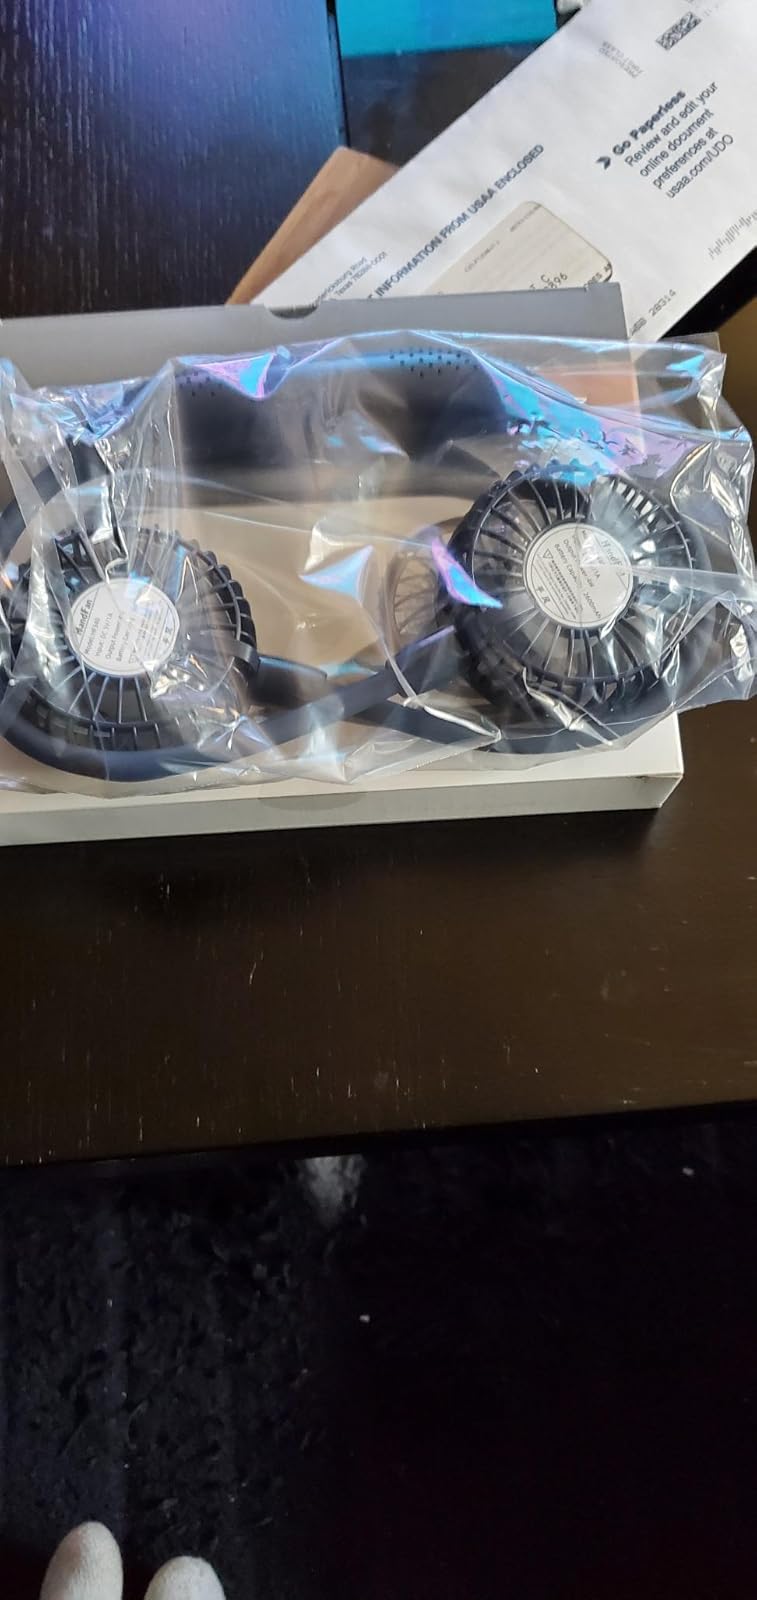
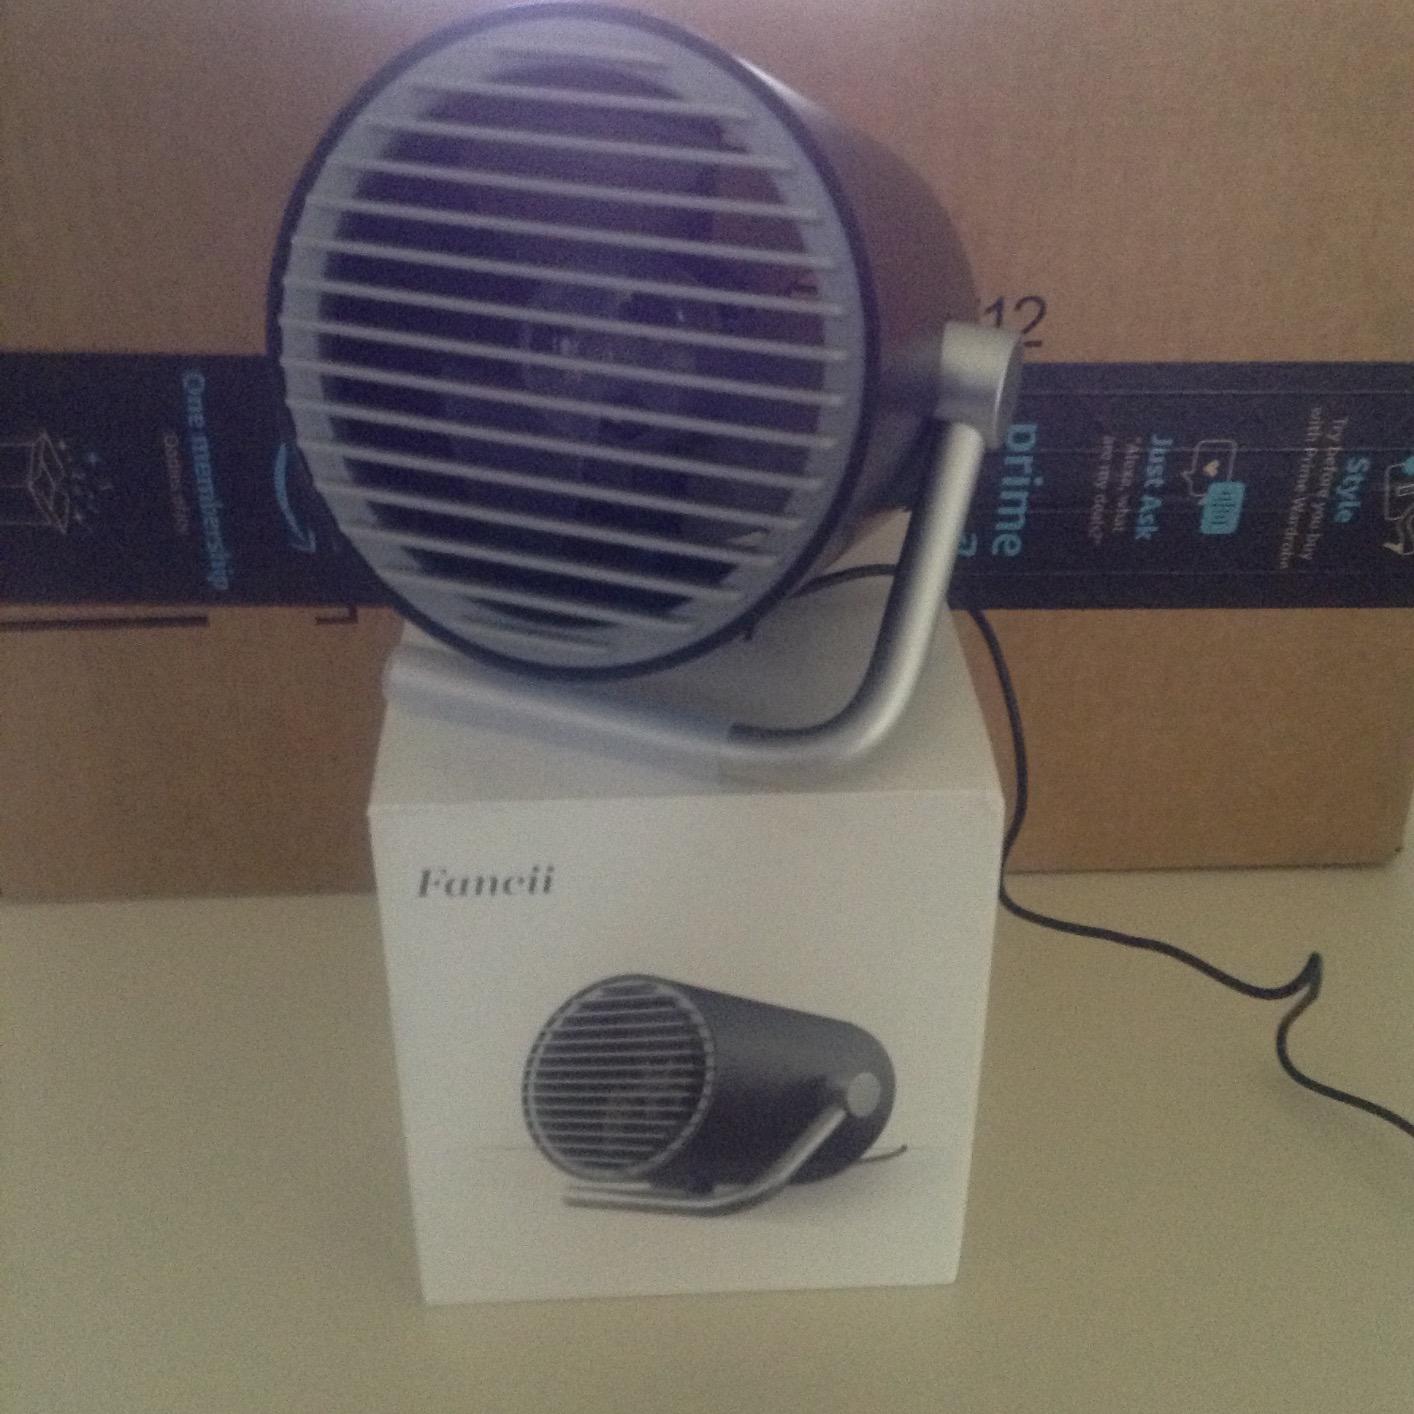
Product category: fan
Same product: no